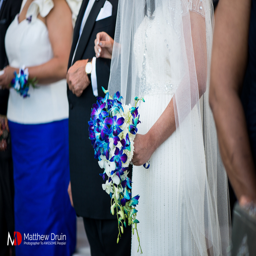
bride holding bouquet walking down aisle at wedding ceremony